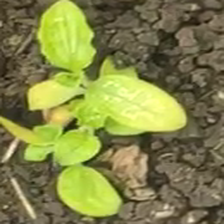
Weed species: Kena_(Commplina_benghalensio)